Filipinos in the New York metropolitan area

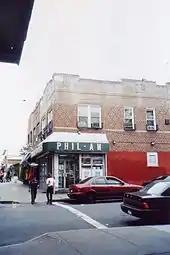
The Phil-Am grocery store in Woodside.

Woodside has many types of transportation used on a daily basis. The IRT Flushing Line, known colloquially as the "Orient Express", the 69th Street station serves as the gateway to Queens' largest Little Manila, along with other public transportation such as the Long Island Railroad and buses. The coverage of Little Manila is along Roosevelt Avenue, between 58th and 74th Streets. Elsewhere in Queens, Filipinos are also concentrated in Jackson Heights and Elmhurst. There are also smaller Filipino communities in Jamaica, Queens and parts of Brooklyn. The Benigno Aquino Triangle is located on Hillside Avenue in Hollis, Queens to commemorate the slain Filipino political leader and to recognize the large Filipino American population in the area.